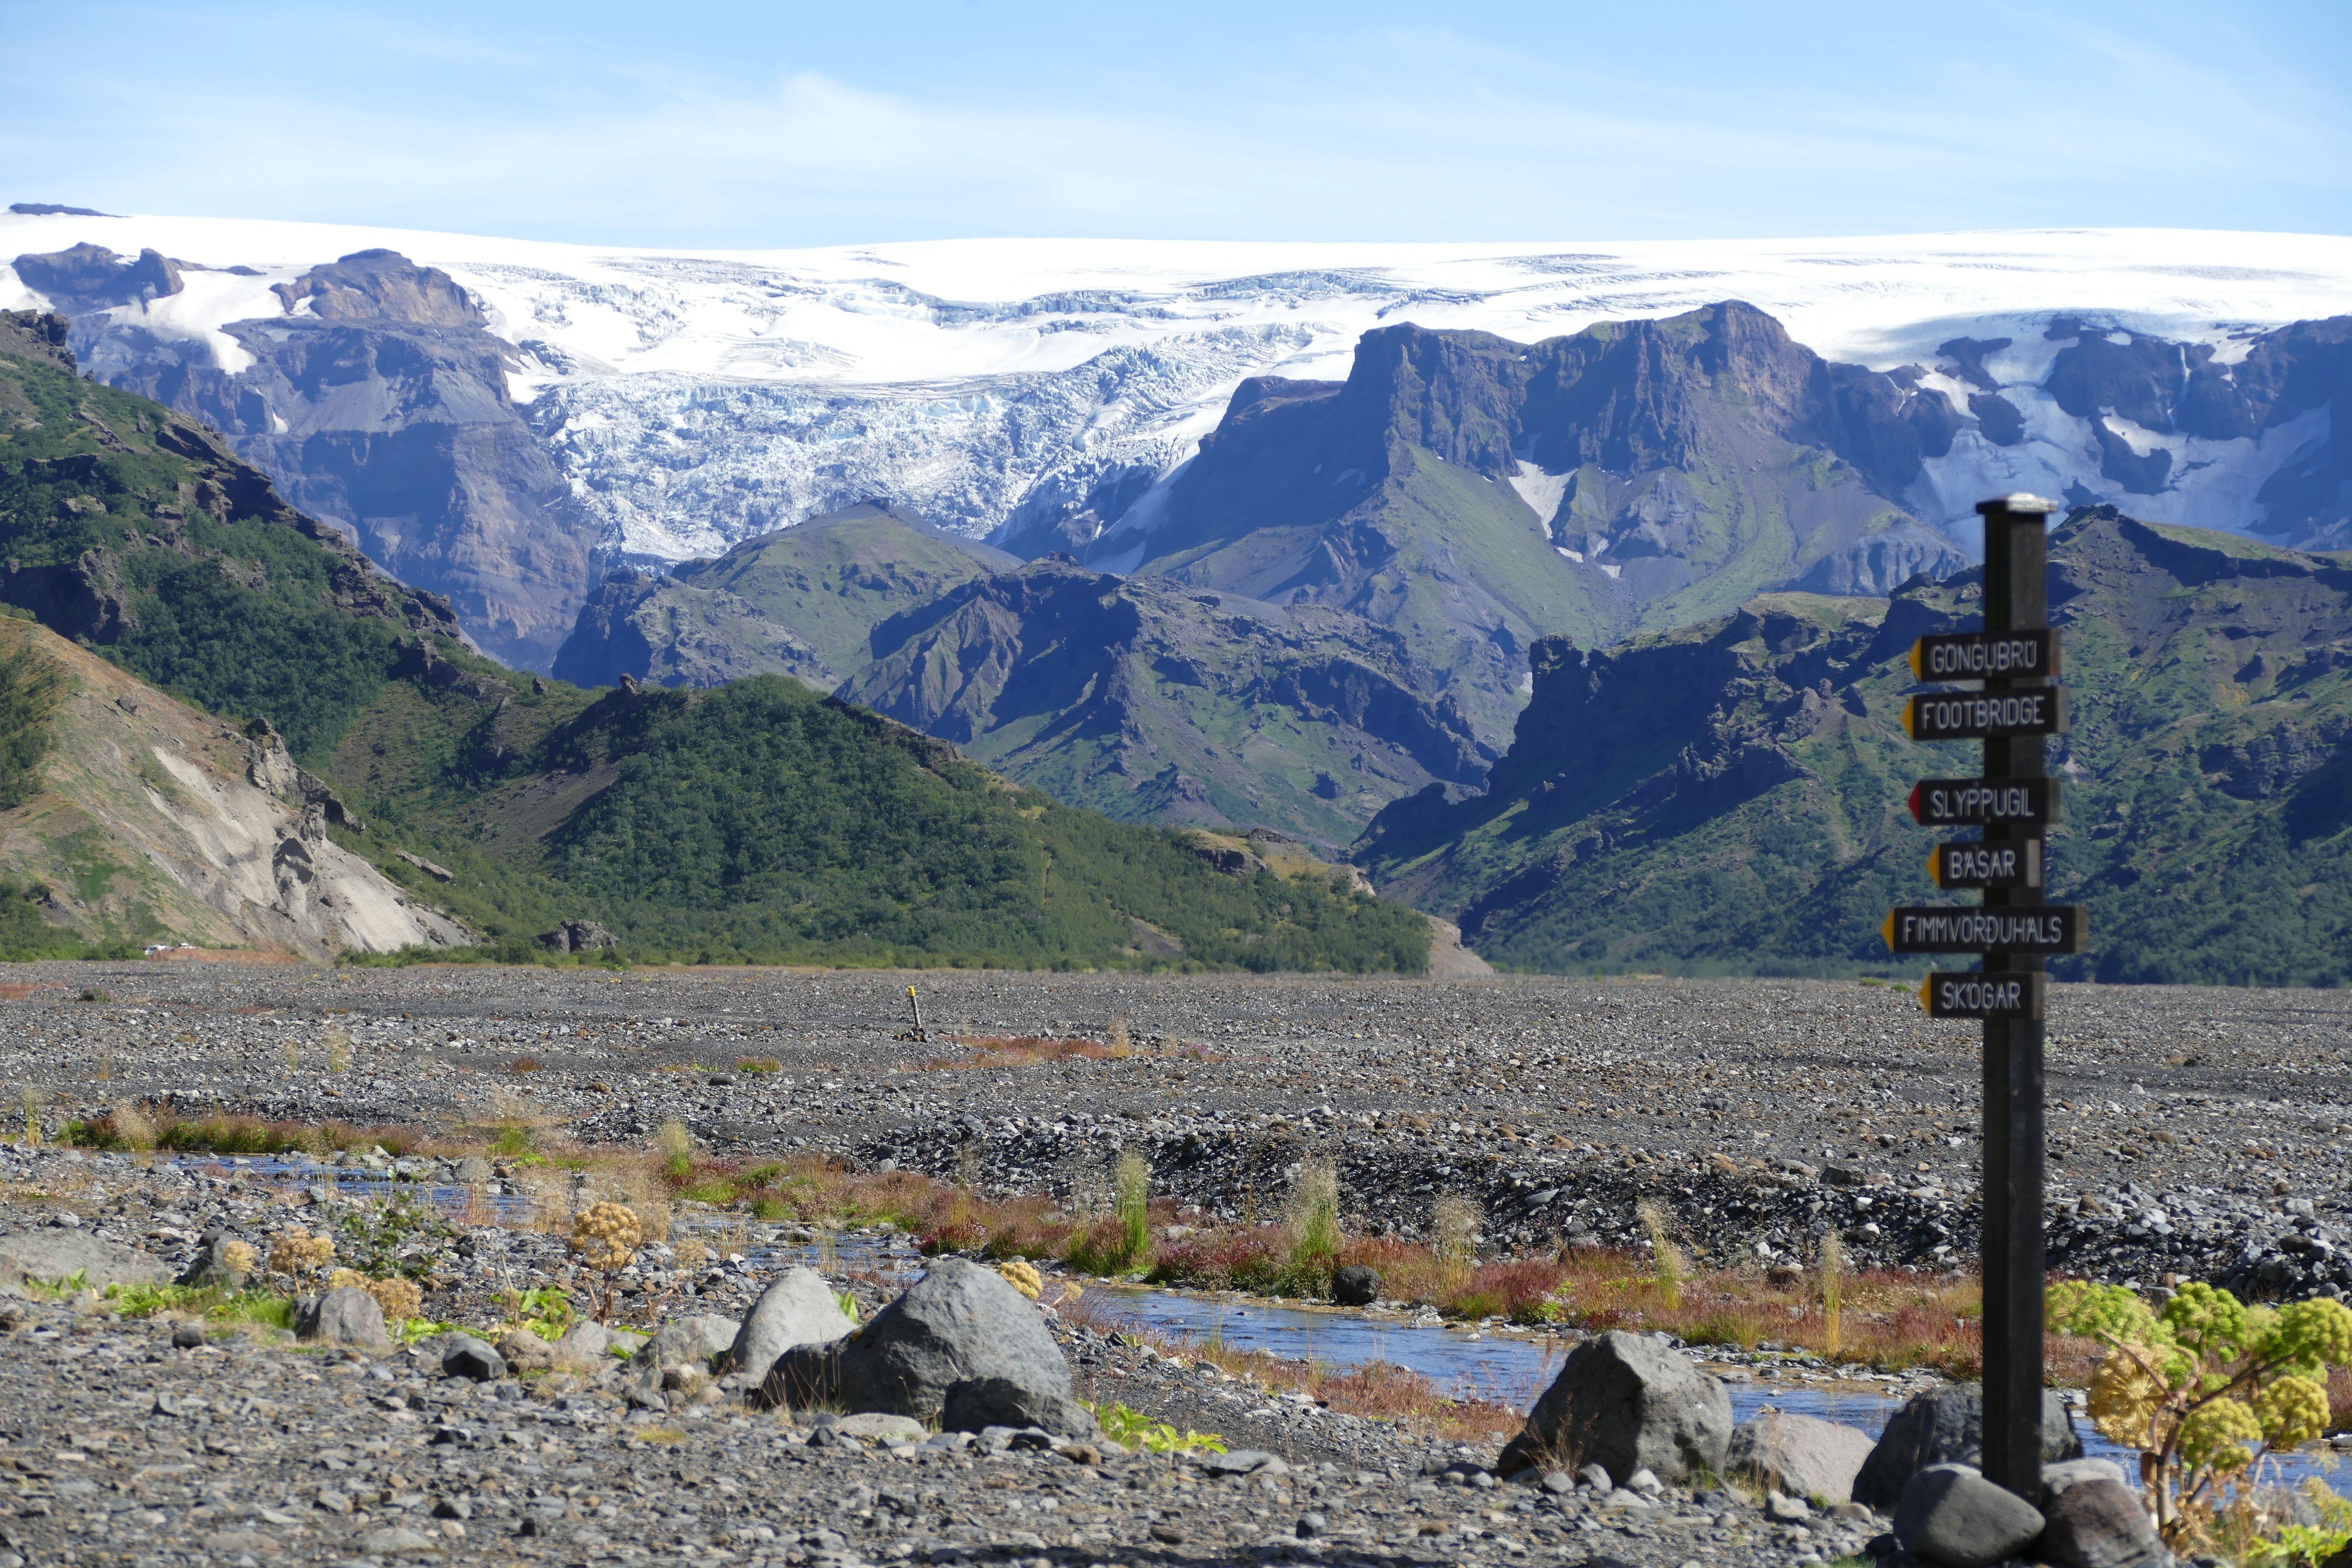
landscape, nature, wilderness, walking, mountain, adventure, river, valley, mountain range, glacier, pebble, iceland, national park, ridge, geology, mountains, alps, scree, plateau, fell, cirque, directory, moraine, landform, mountain pass, thor mark, geographical feature, mountainous landforms